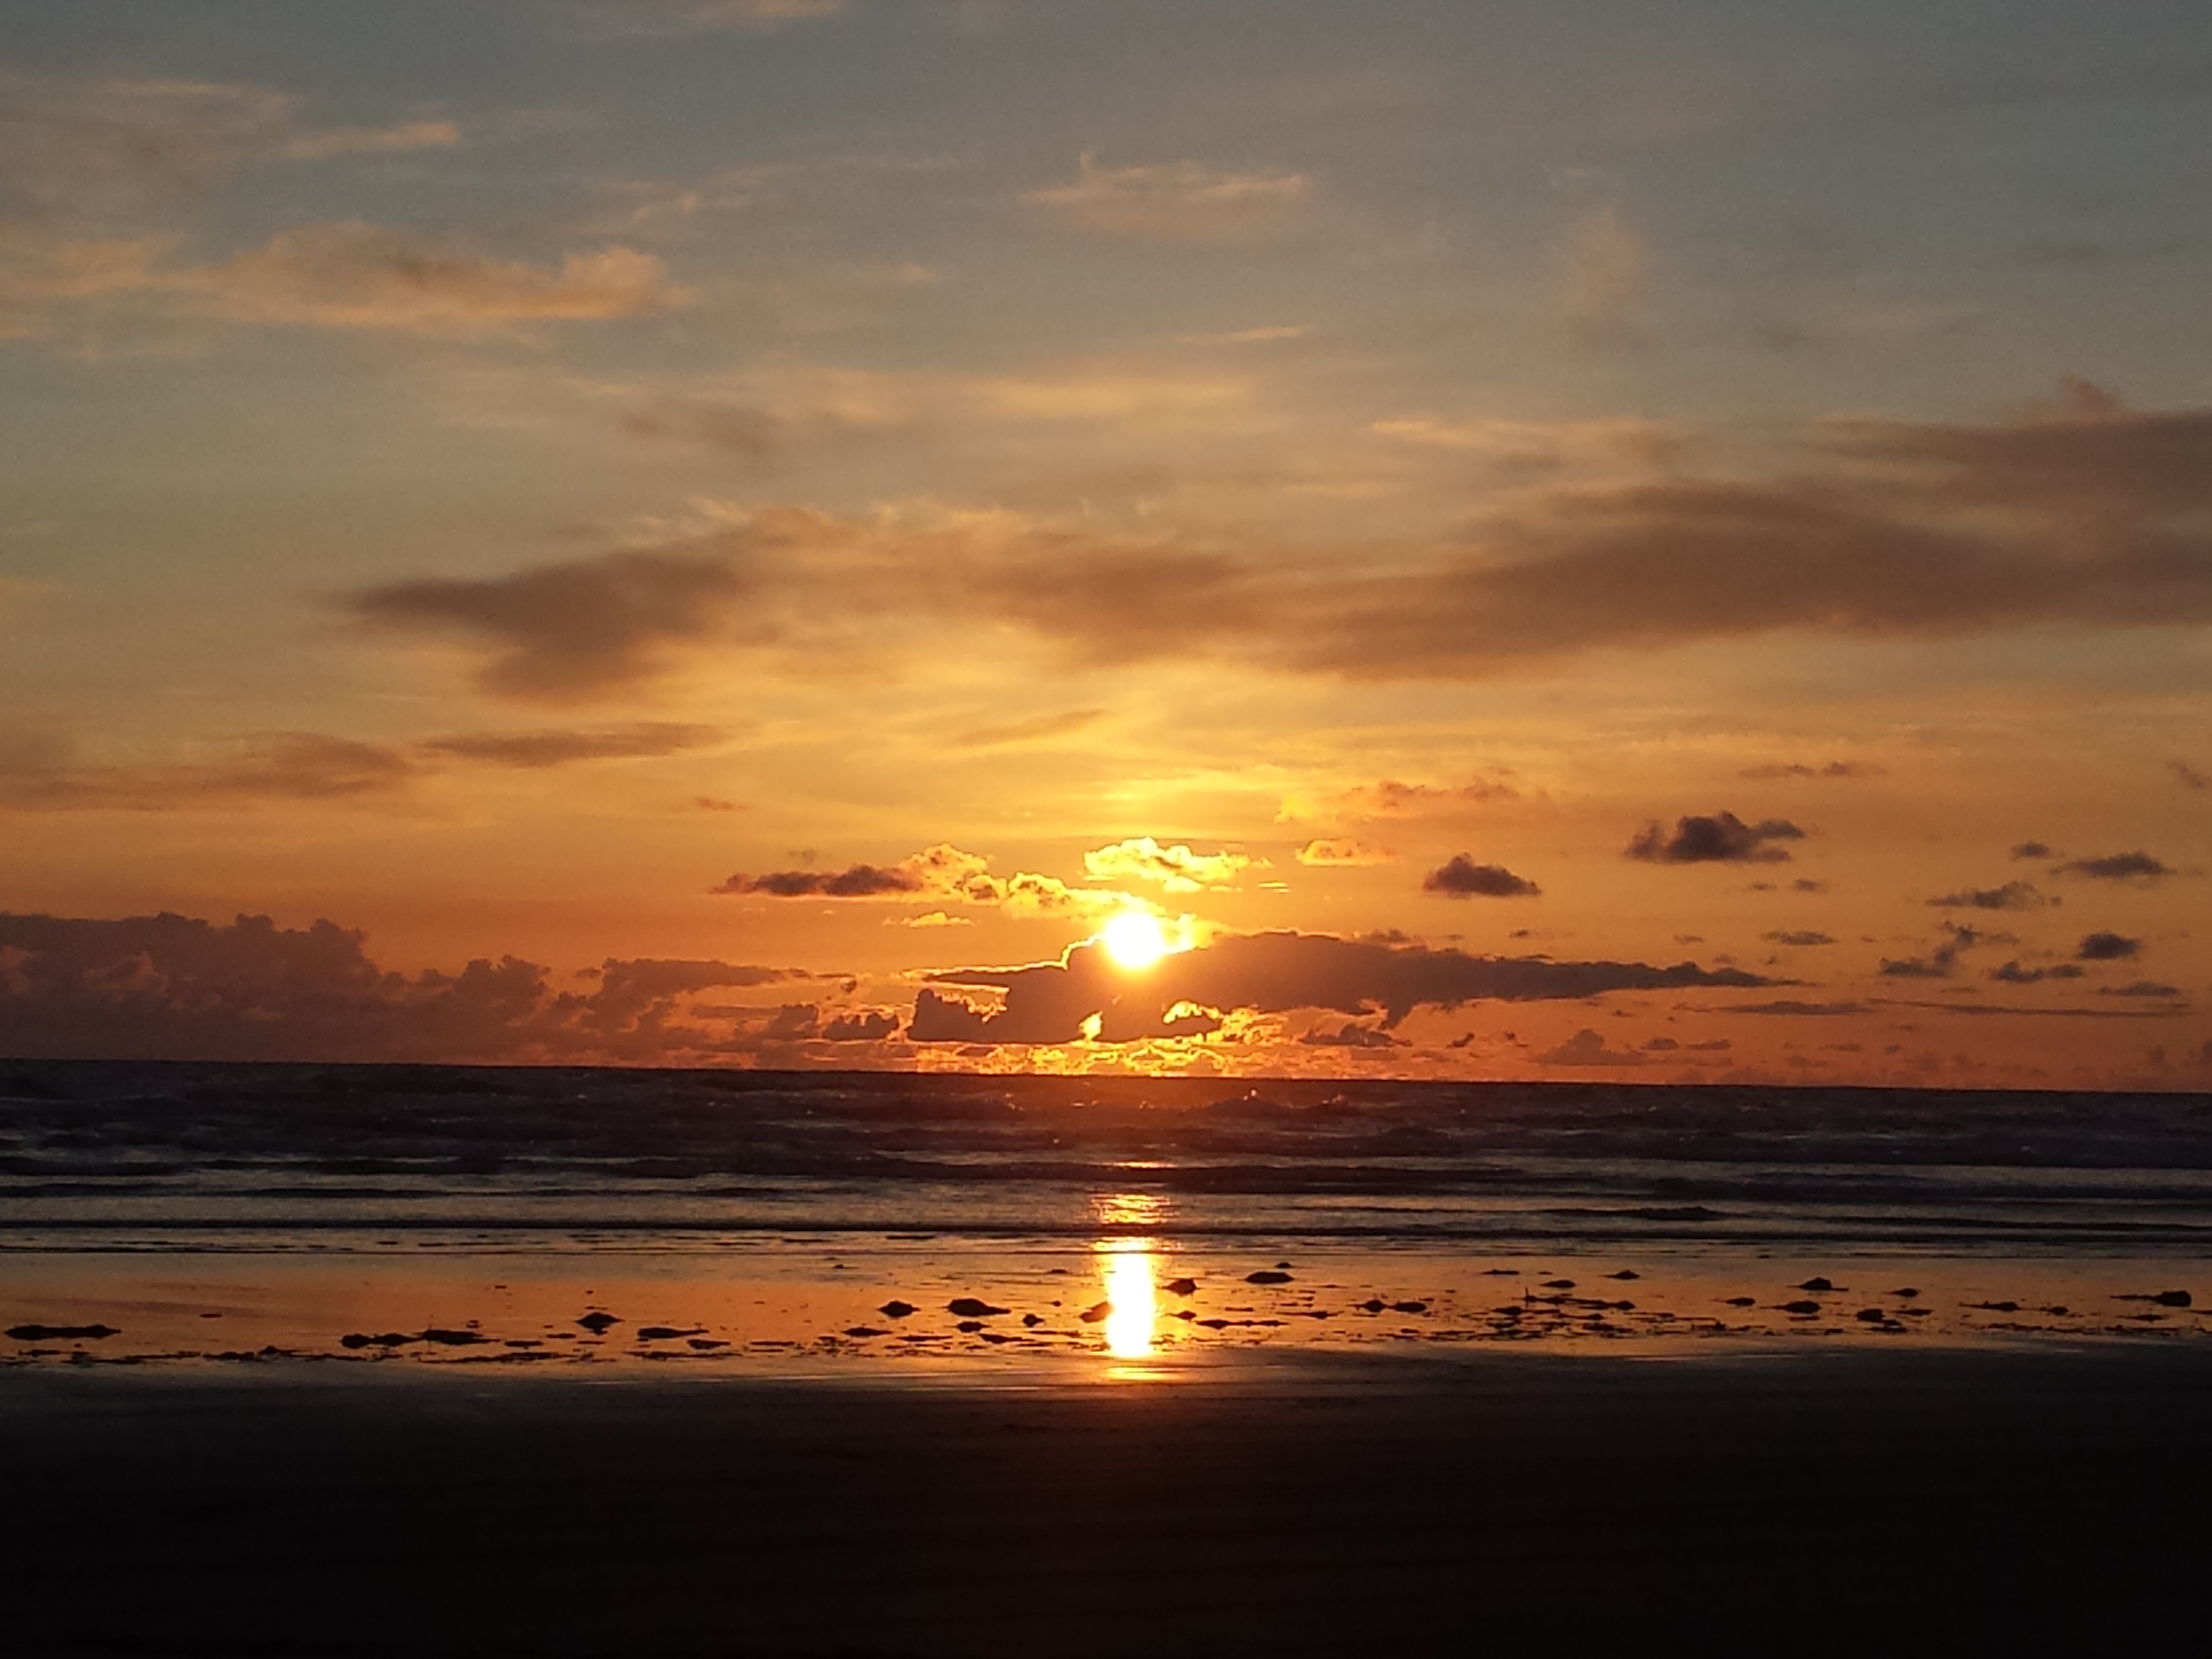
beach, landscape, sea, coast, ocean, horizon, cloud, sky, sun, sunrise, sunset, sunlight, morning, shore, dawn, dusk, evening, orange, afterglow, beach sunset, sunset background, red sky at morning